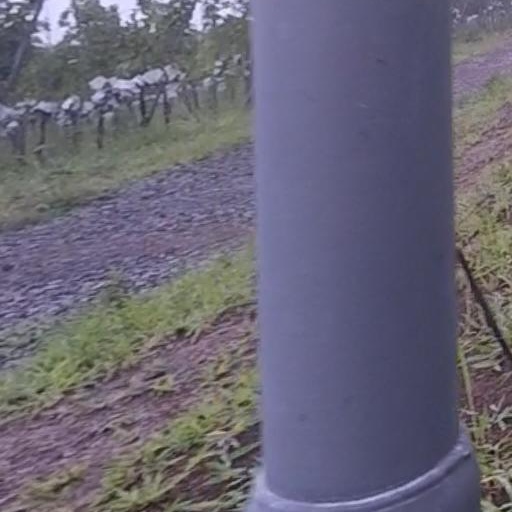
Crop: grape